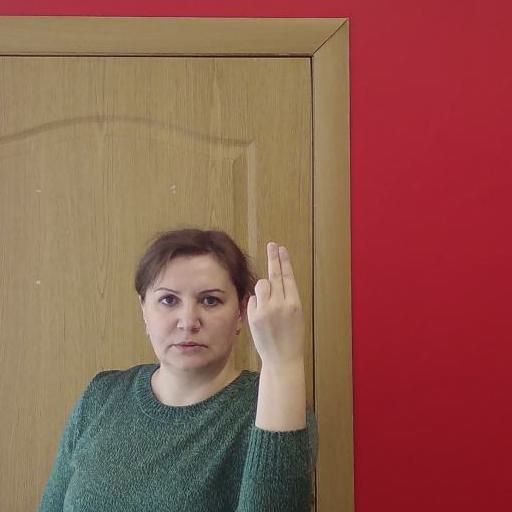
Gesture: two_up_inverted